Leonard Susskind

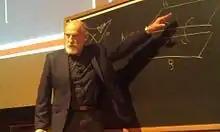
Susskind giving 2014 Messenger Lecture at Cornell

Susskind was an assistant professor of physics, then an associate professor at Yeshiva University (1966–1970), after which he went for a year to the Tel Aviv University (1971–72), returning to Yeshiva to become a professor of physics (1970–1979). Since 1979 he has been professor of physics at Stanford University, and since 2000 has held the Felix Bloch professorship of physics.